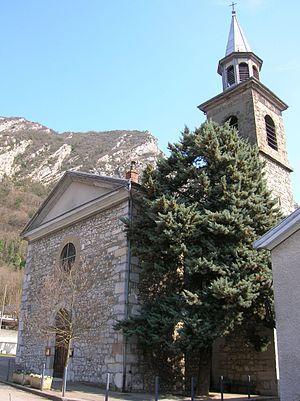
Saint-Martin-le-Vinoux est une commune française située dans le département de l'Isère, en région Auvergne-Rhône-Alpes.